Discography of Nielsen symphony cycles

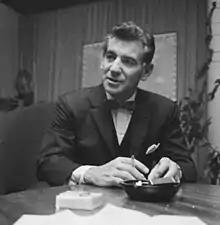
Leonard Bernstein recorded the four middle Nielsen symphonies, omitting bookends Nos. 1 and 6.

In addition to the 22 completed Nielsen cycles, there are a number of incomplete traversals available to the public. The sortable table below includes these incomplete cycles for which a conductor recorded with the same orchestra at least three of the six symphonies: